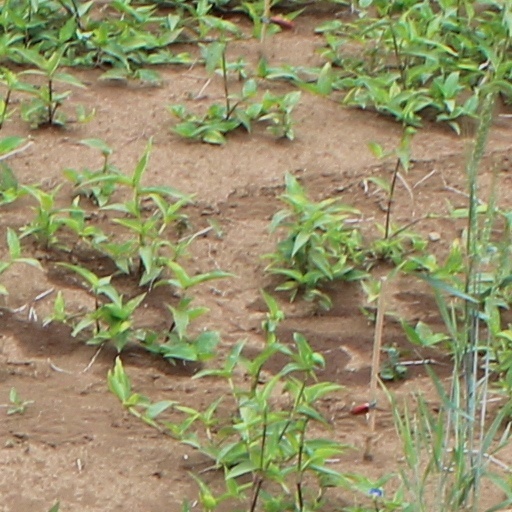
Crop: wheat